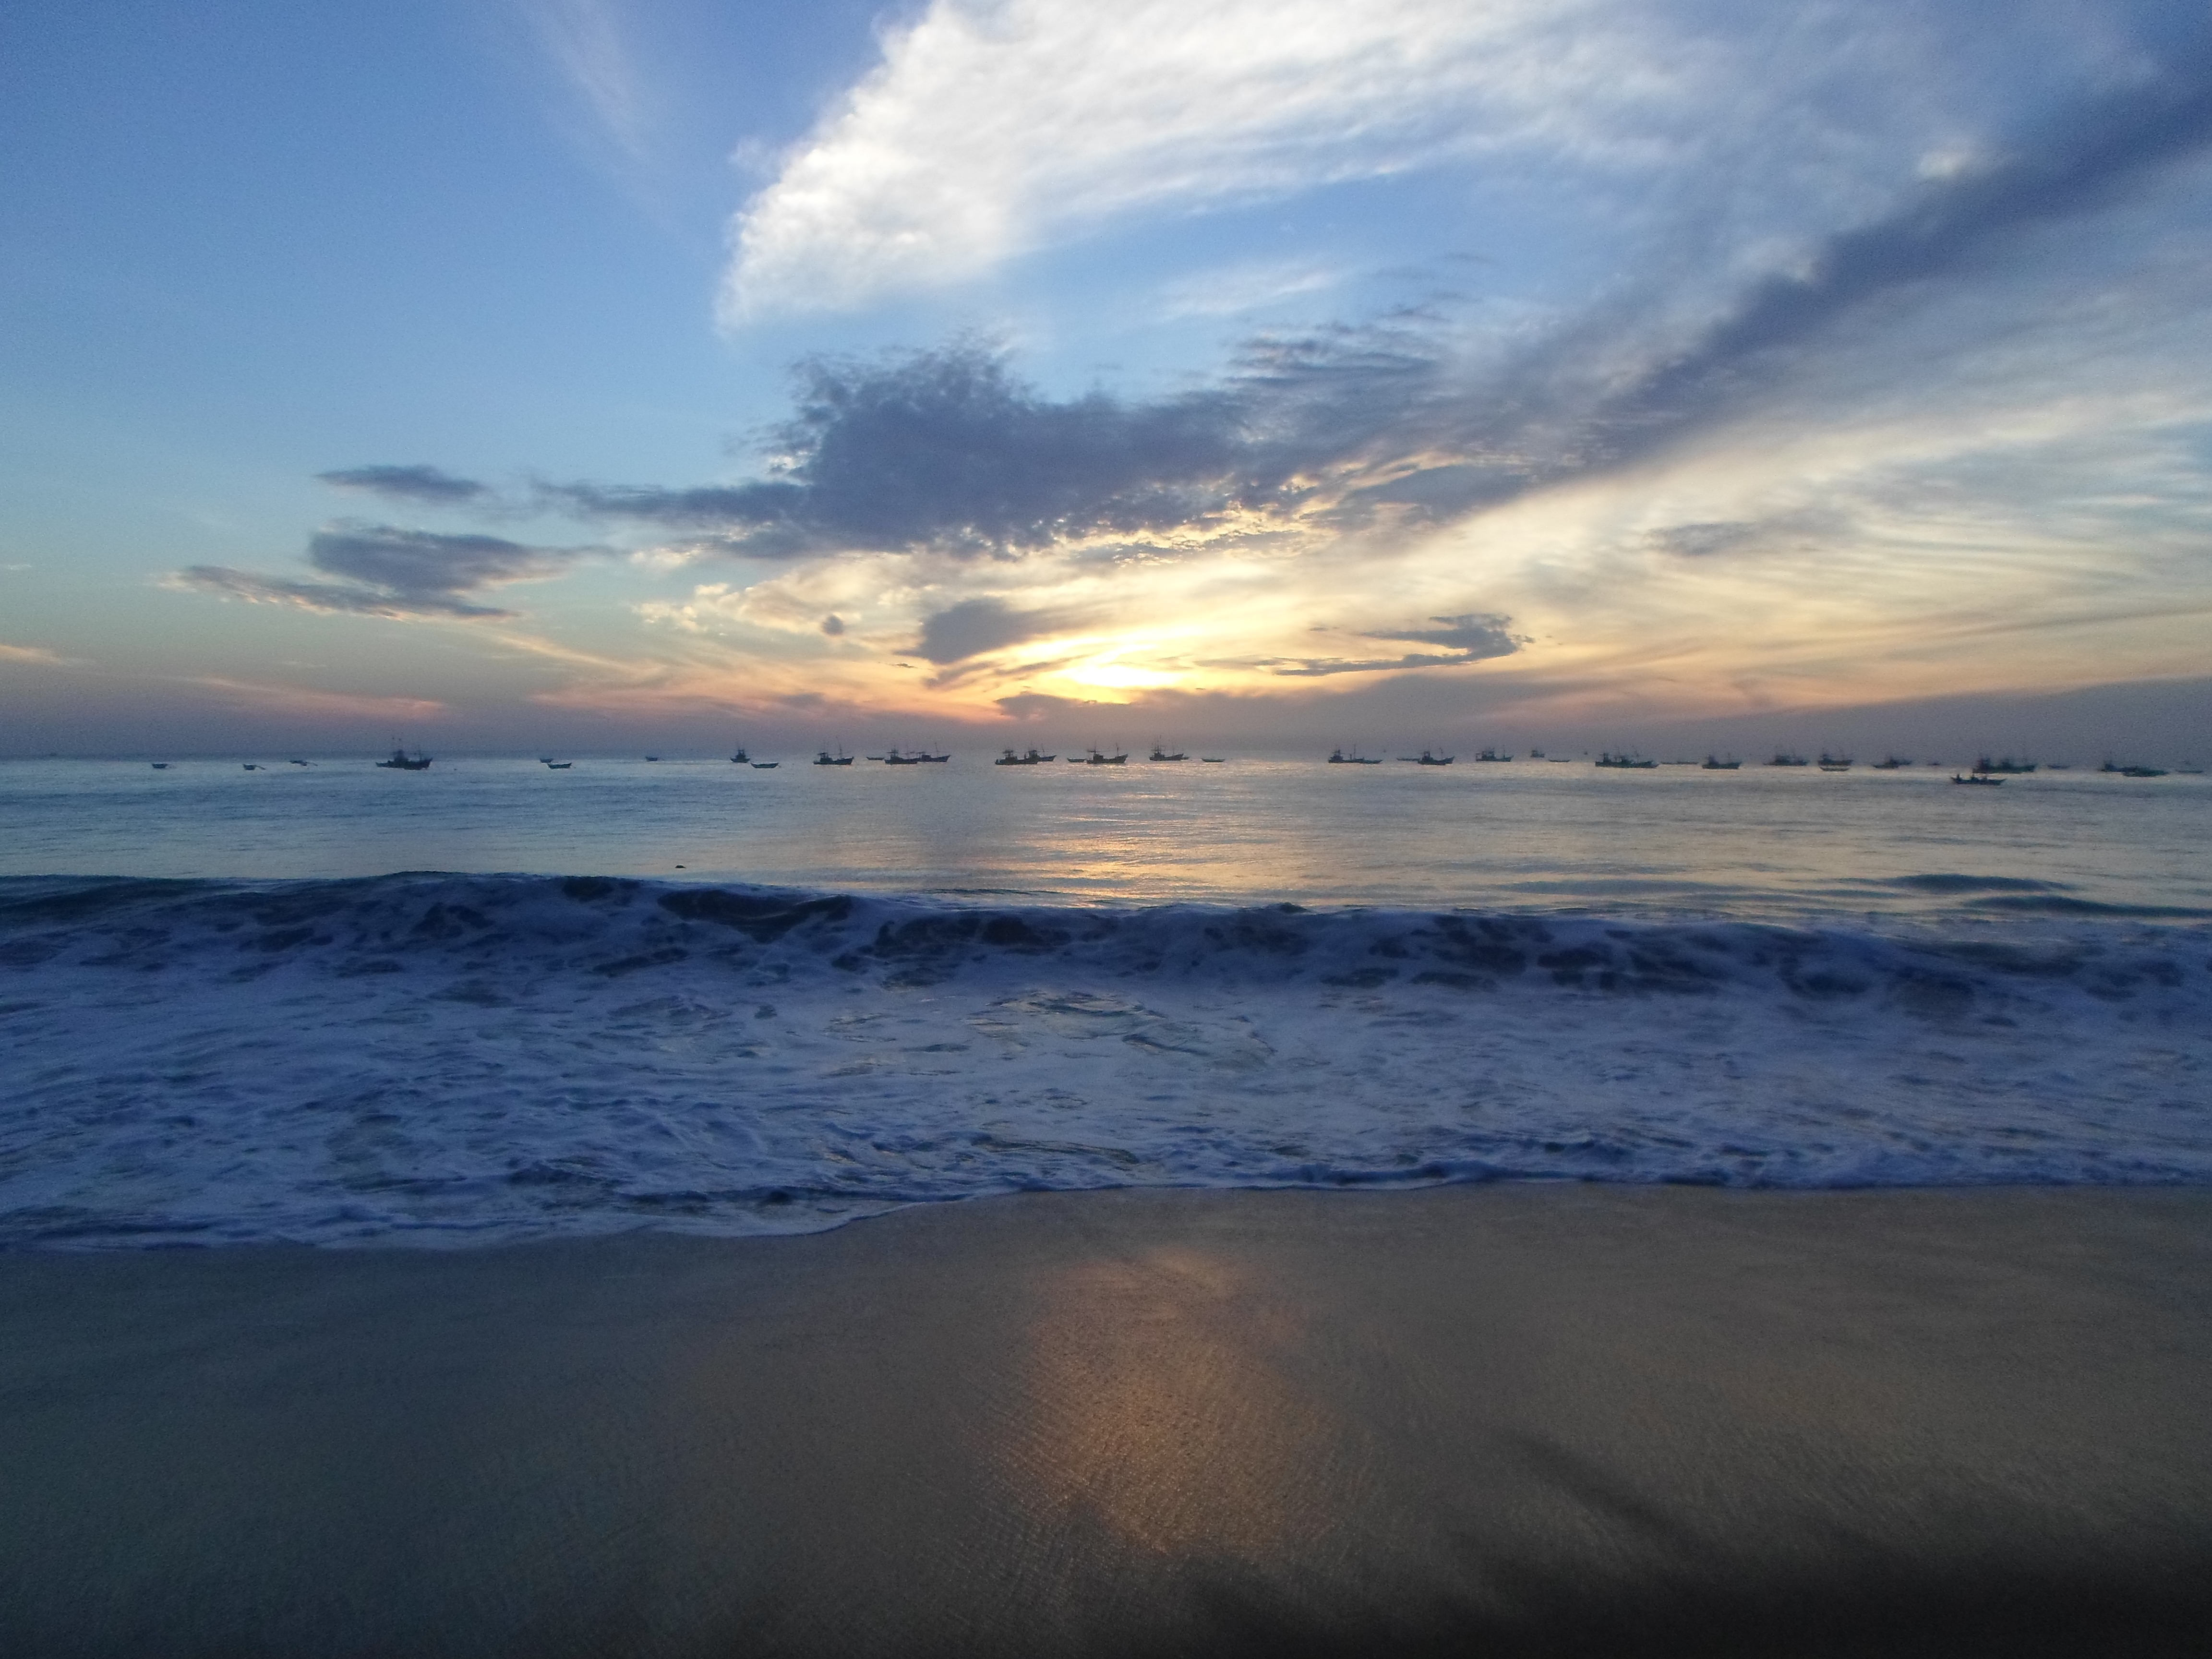
beach, sea, coast, sand, ocean, horizon, cloud, sky, sunrise, sunset, sunlight, morning, shore, wave, dawn, dusk, evening, reflection, bay, body of water, afterglow, sand beach, beautiful beach, wind wave